Arduin of Ivrea

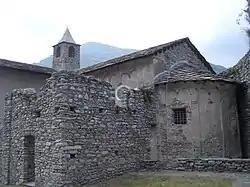
The fortified church of Santa Croce at Sparone, also known as the "Rocca di Sparone" or "Rocca di Arduino", is the site where, according to tradition, Arduin held out against the besieging Emperor Henry

At that point a clash with the Emperor seemed inevitable, but Otto III suddenly died near Rome on 23 January 1002 without leaving a direct heir, throwing the empire into a succession crisis. On 15 February, a diet of feudal lords and knights in Pavia acclaimed Arduin king of Italy. According to the chronicler Arnulf of Milan, Arduin was "elected by the Lombards in Pavia and was called 'caesar' [emperor] by all". He then made the rounds of the kingdom with the archbishop of Milan publicly at his side. Arduin was crowned in Pavia, in the Basilica of San Michele Maggiore. However, while Arduin had the loyalty of the minor nobles, that of the bigger landlords, more tied to the imperial power, was much more questionable, and opposition to his rule was instigated by the bishops, led by Frederick, Archbishop of Ravenna.